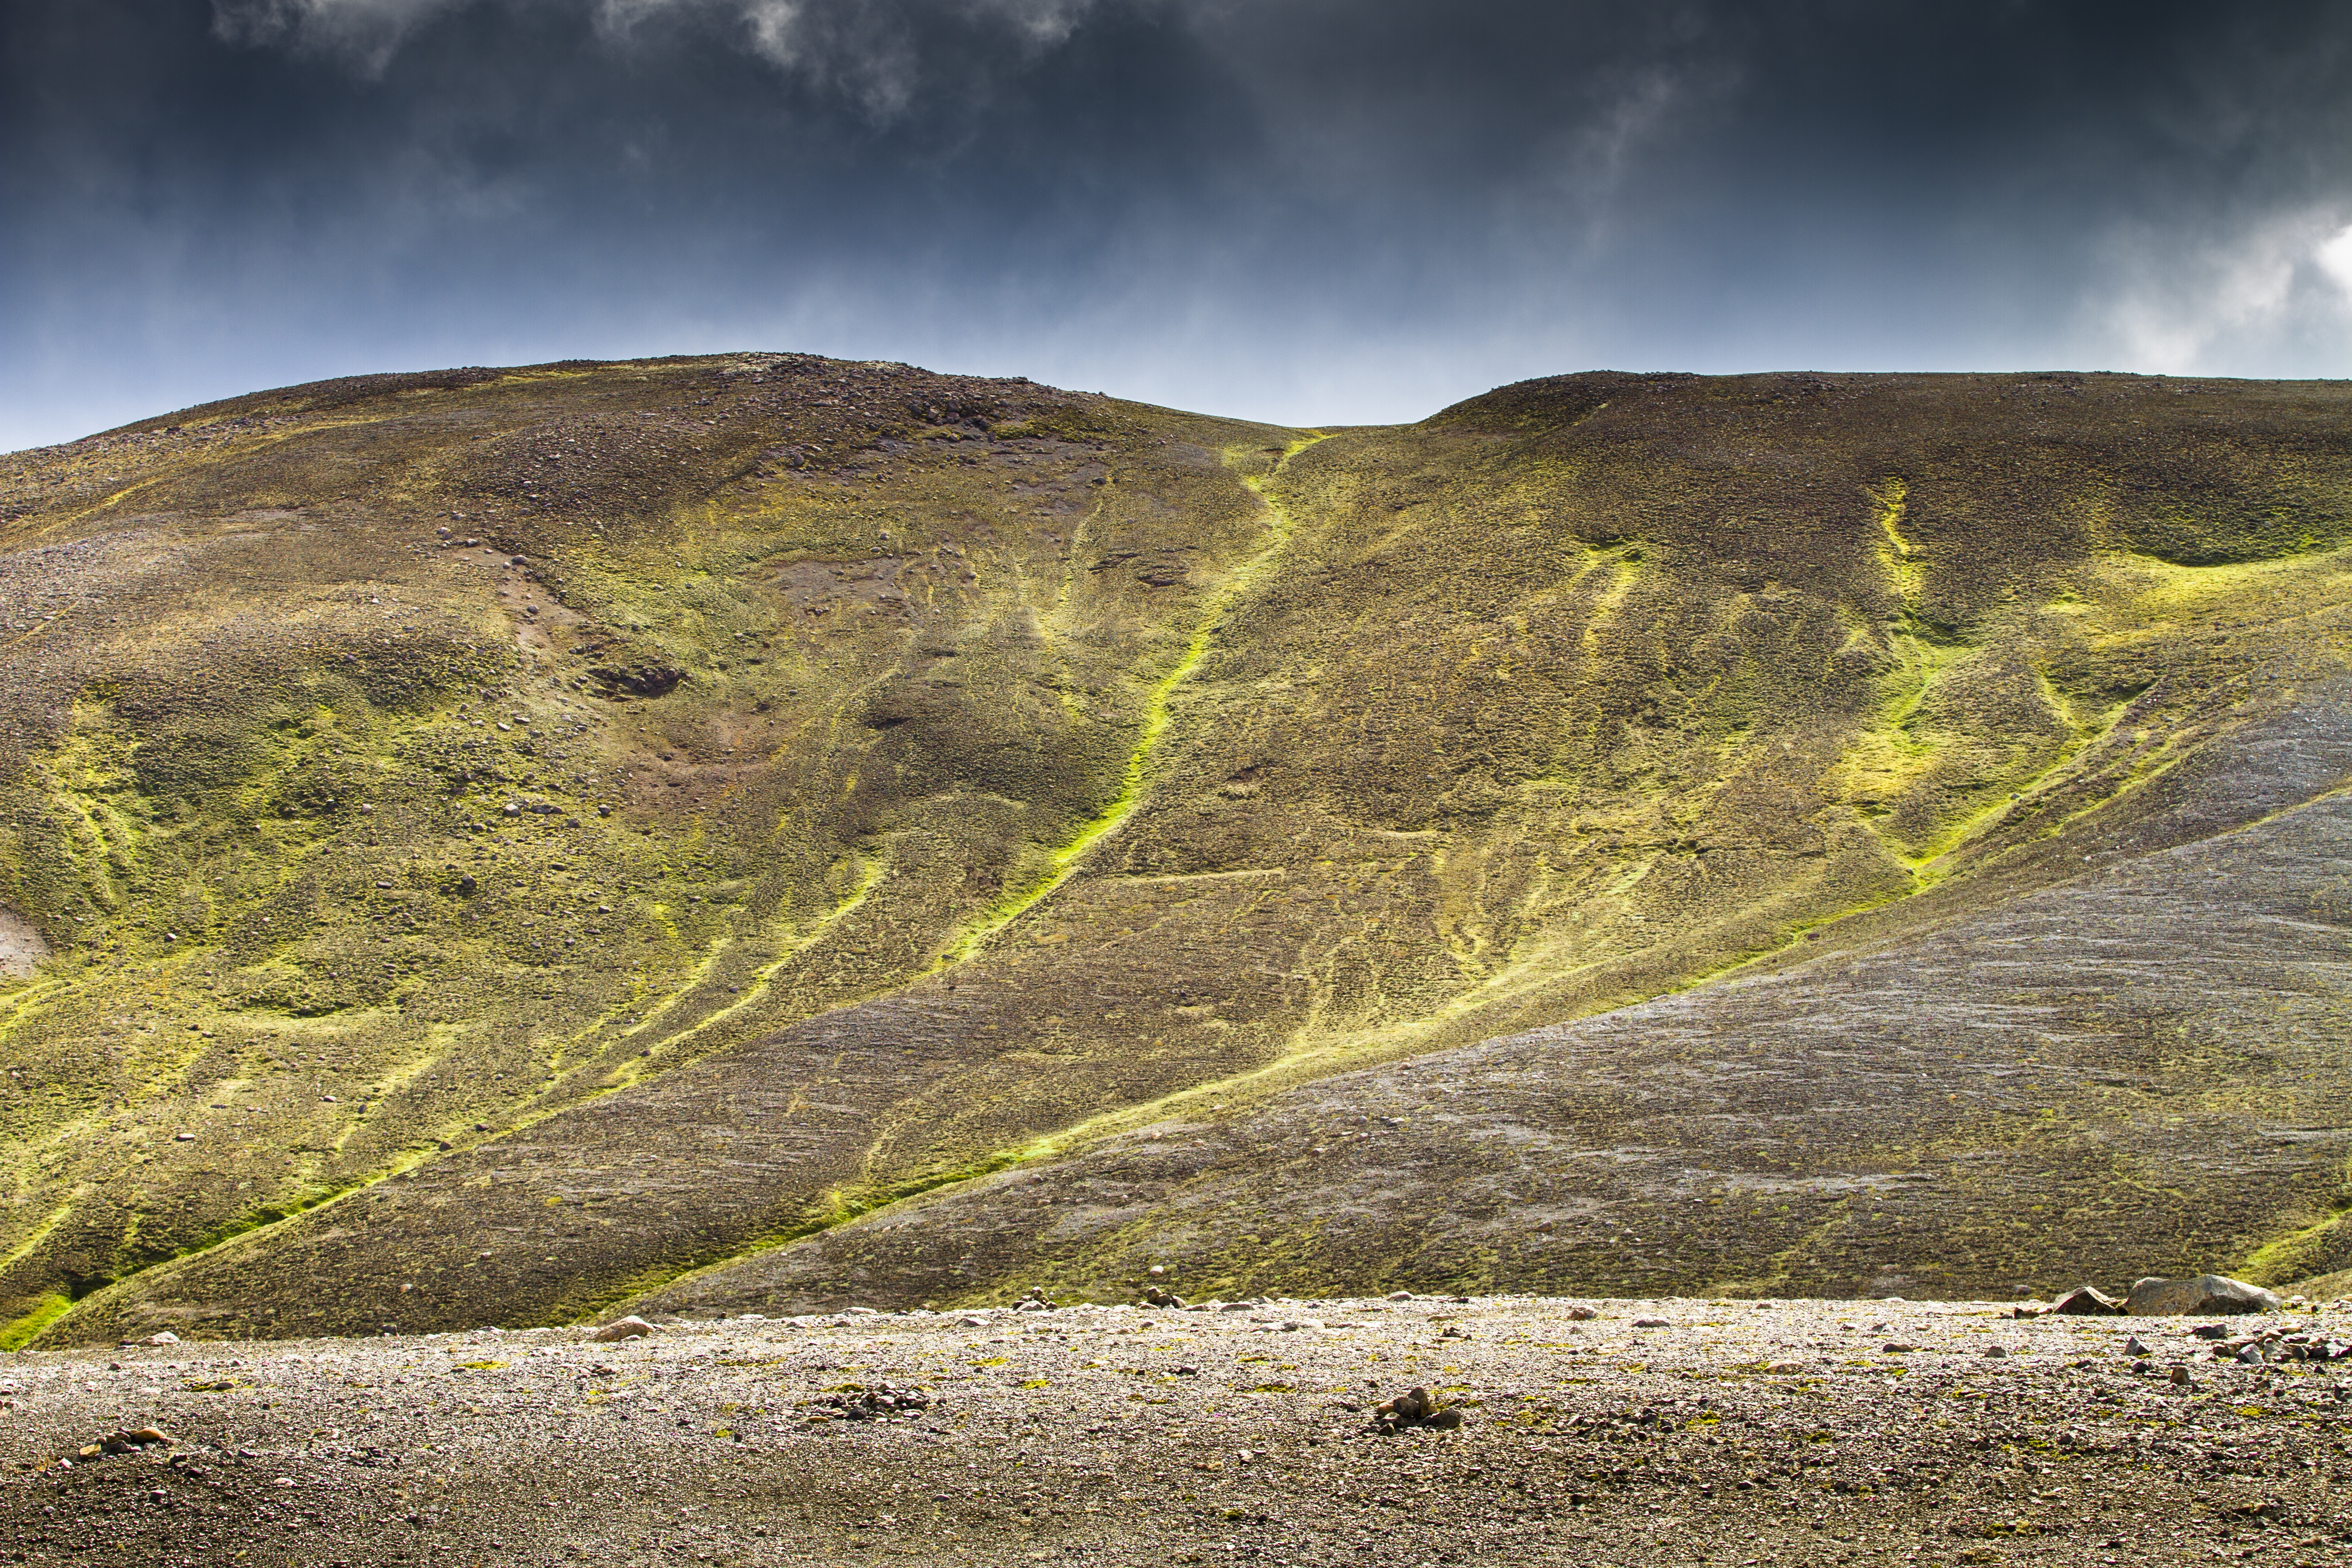
landscape, nature, grass, rock, wilderness, mountain, cloud, hill, lake, valley, mountain range, moss, green, brown, iceland, highland, terrain, ridge, mountainside, geology, badlands, plateau, fell, loch, rural area, landform, mountain pass, geographical feature, mountainous landforms